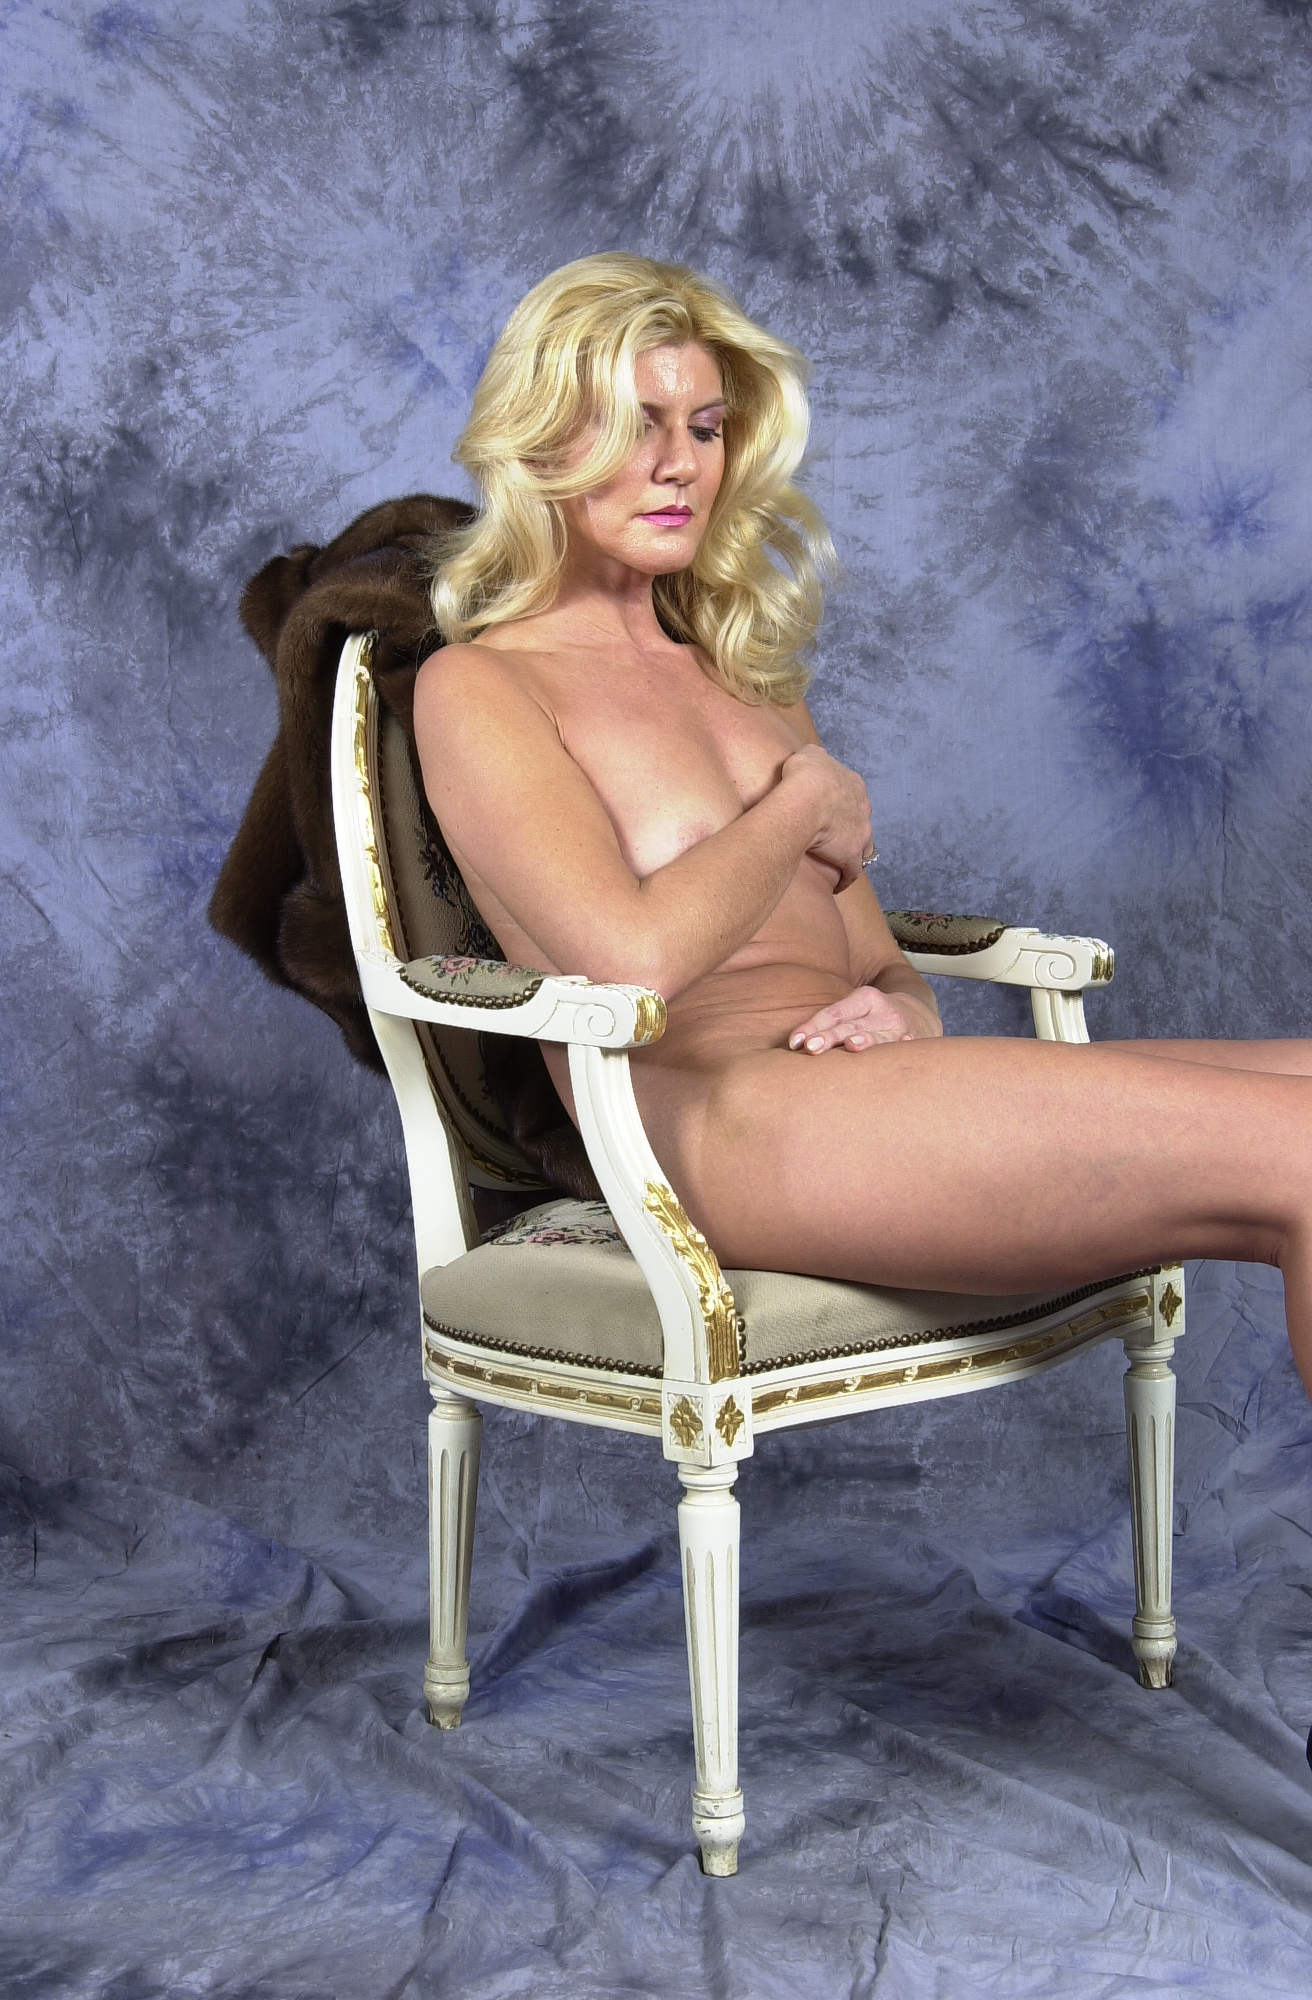
sexy, nude, woman, hair, hand, arm, furniture, leg, chair, human body, flash photography, dress, thigh, comfort, brassiere, black hair, art model, long hair, human leg, blond, art, sitting, brown hair, fashion design, surfer hair, foot, leisure, fun, lingerie, knee, chest, room, photo shoot, illustration